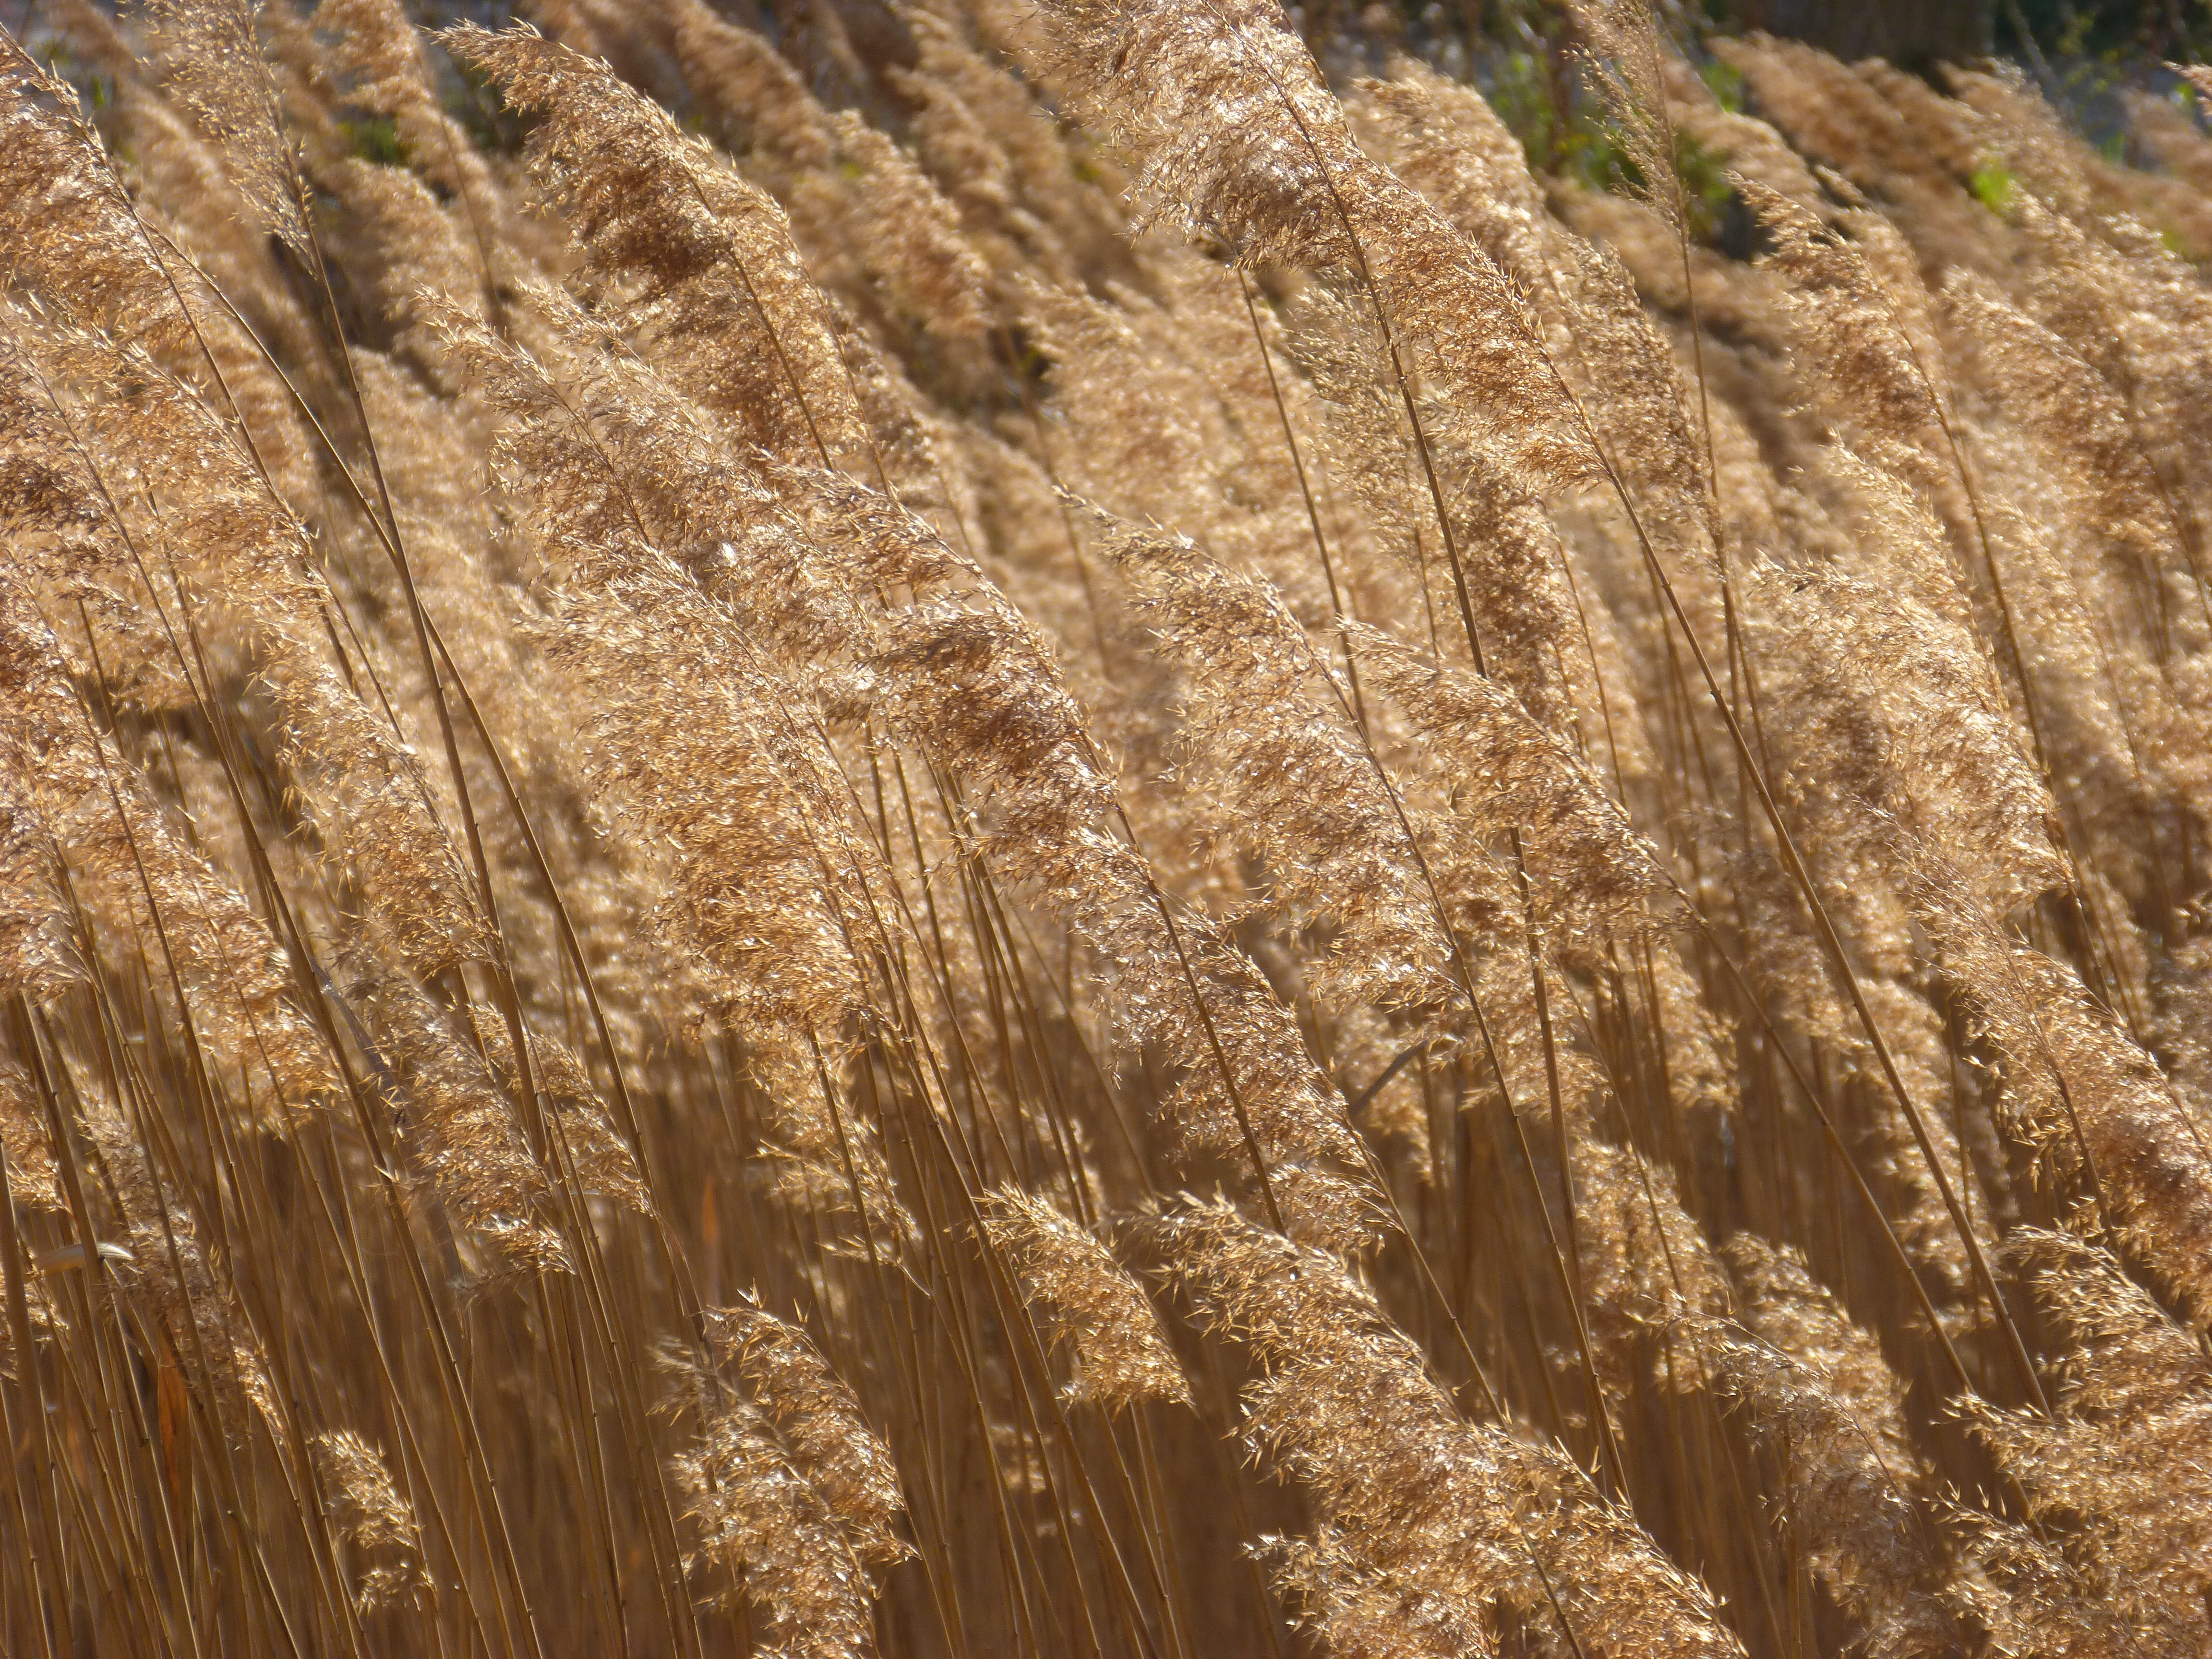
sand, plant, field, wheat, wind, river, formation, food, crop, soil, agriculture, cereal, geology, gold, badlands, ecosystem, wadi, flowering plant, ca as, riparian vegetation, canamelar, feather dusters, grass family, land plant, wind action